Conspicuous conservation

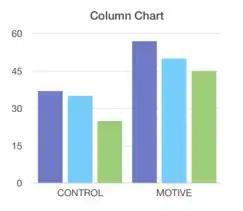
Figure 1: Percentage of participants in each group choosing the pro-environmental products. Respective to the car (purple), soap (blue), and dishwasher (green), the control group chose the pro-environmental products 37.2%, 25.7%, and 34.5% of the time. "Participants of the motive-status group were much more likely to choose the green products" and choose them 54.5%, 41.8%, and 49.1% of the time, respectively.

Between 2007 and 2009, psychology professors Vladas Griskevicius (University of Minnesota), Joshua M. Tybur (University of New Mexico), and Bram Van den Bergh (Rotterdam School of Management) conducted a series of experiments investigating conspicuous conservation. In the resulting paper, "Going Green to Be Seen: Status, Reputation, and Conspicuous Conservation" they argued that "buying such products can be construed as altruistic, since green products often cost more and are of lower quality than their conventional counterparts, but green goods benefit the environment for everyone". Because altruistic behavior might function as a costly signal of social status, conspicuous conservation can be interpreted as a signal of high status. Their experiments showed that activating status motives led people to choose green products over more luxurious non-green products. The status motive increases the willingness to buy green products in public (but not in private) settings and in settings where green products cost more than non-green products. According to the authors, status competition can thus be used to promote pro-environmental behavior.